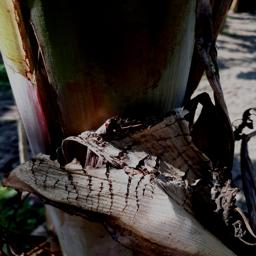
Label: BACTERIAL SOFT ROT